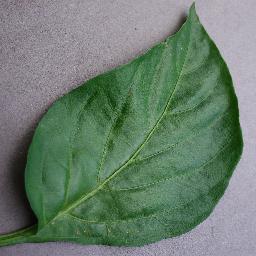
Label: Pepper,_bell___healthy